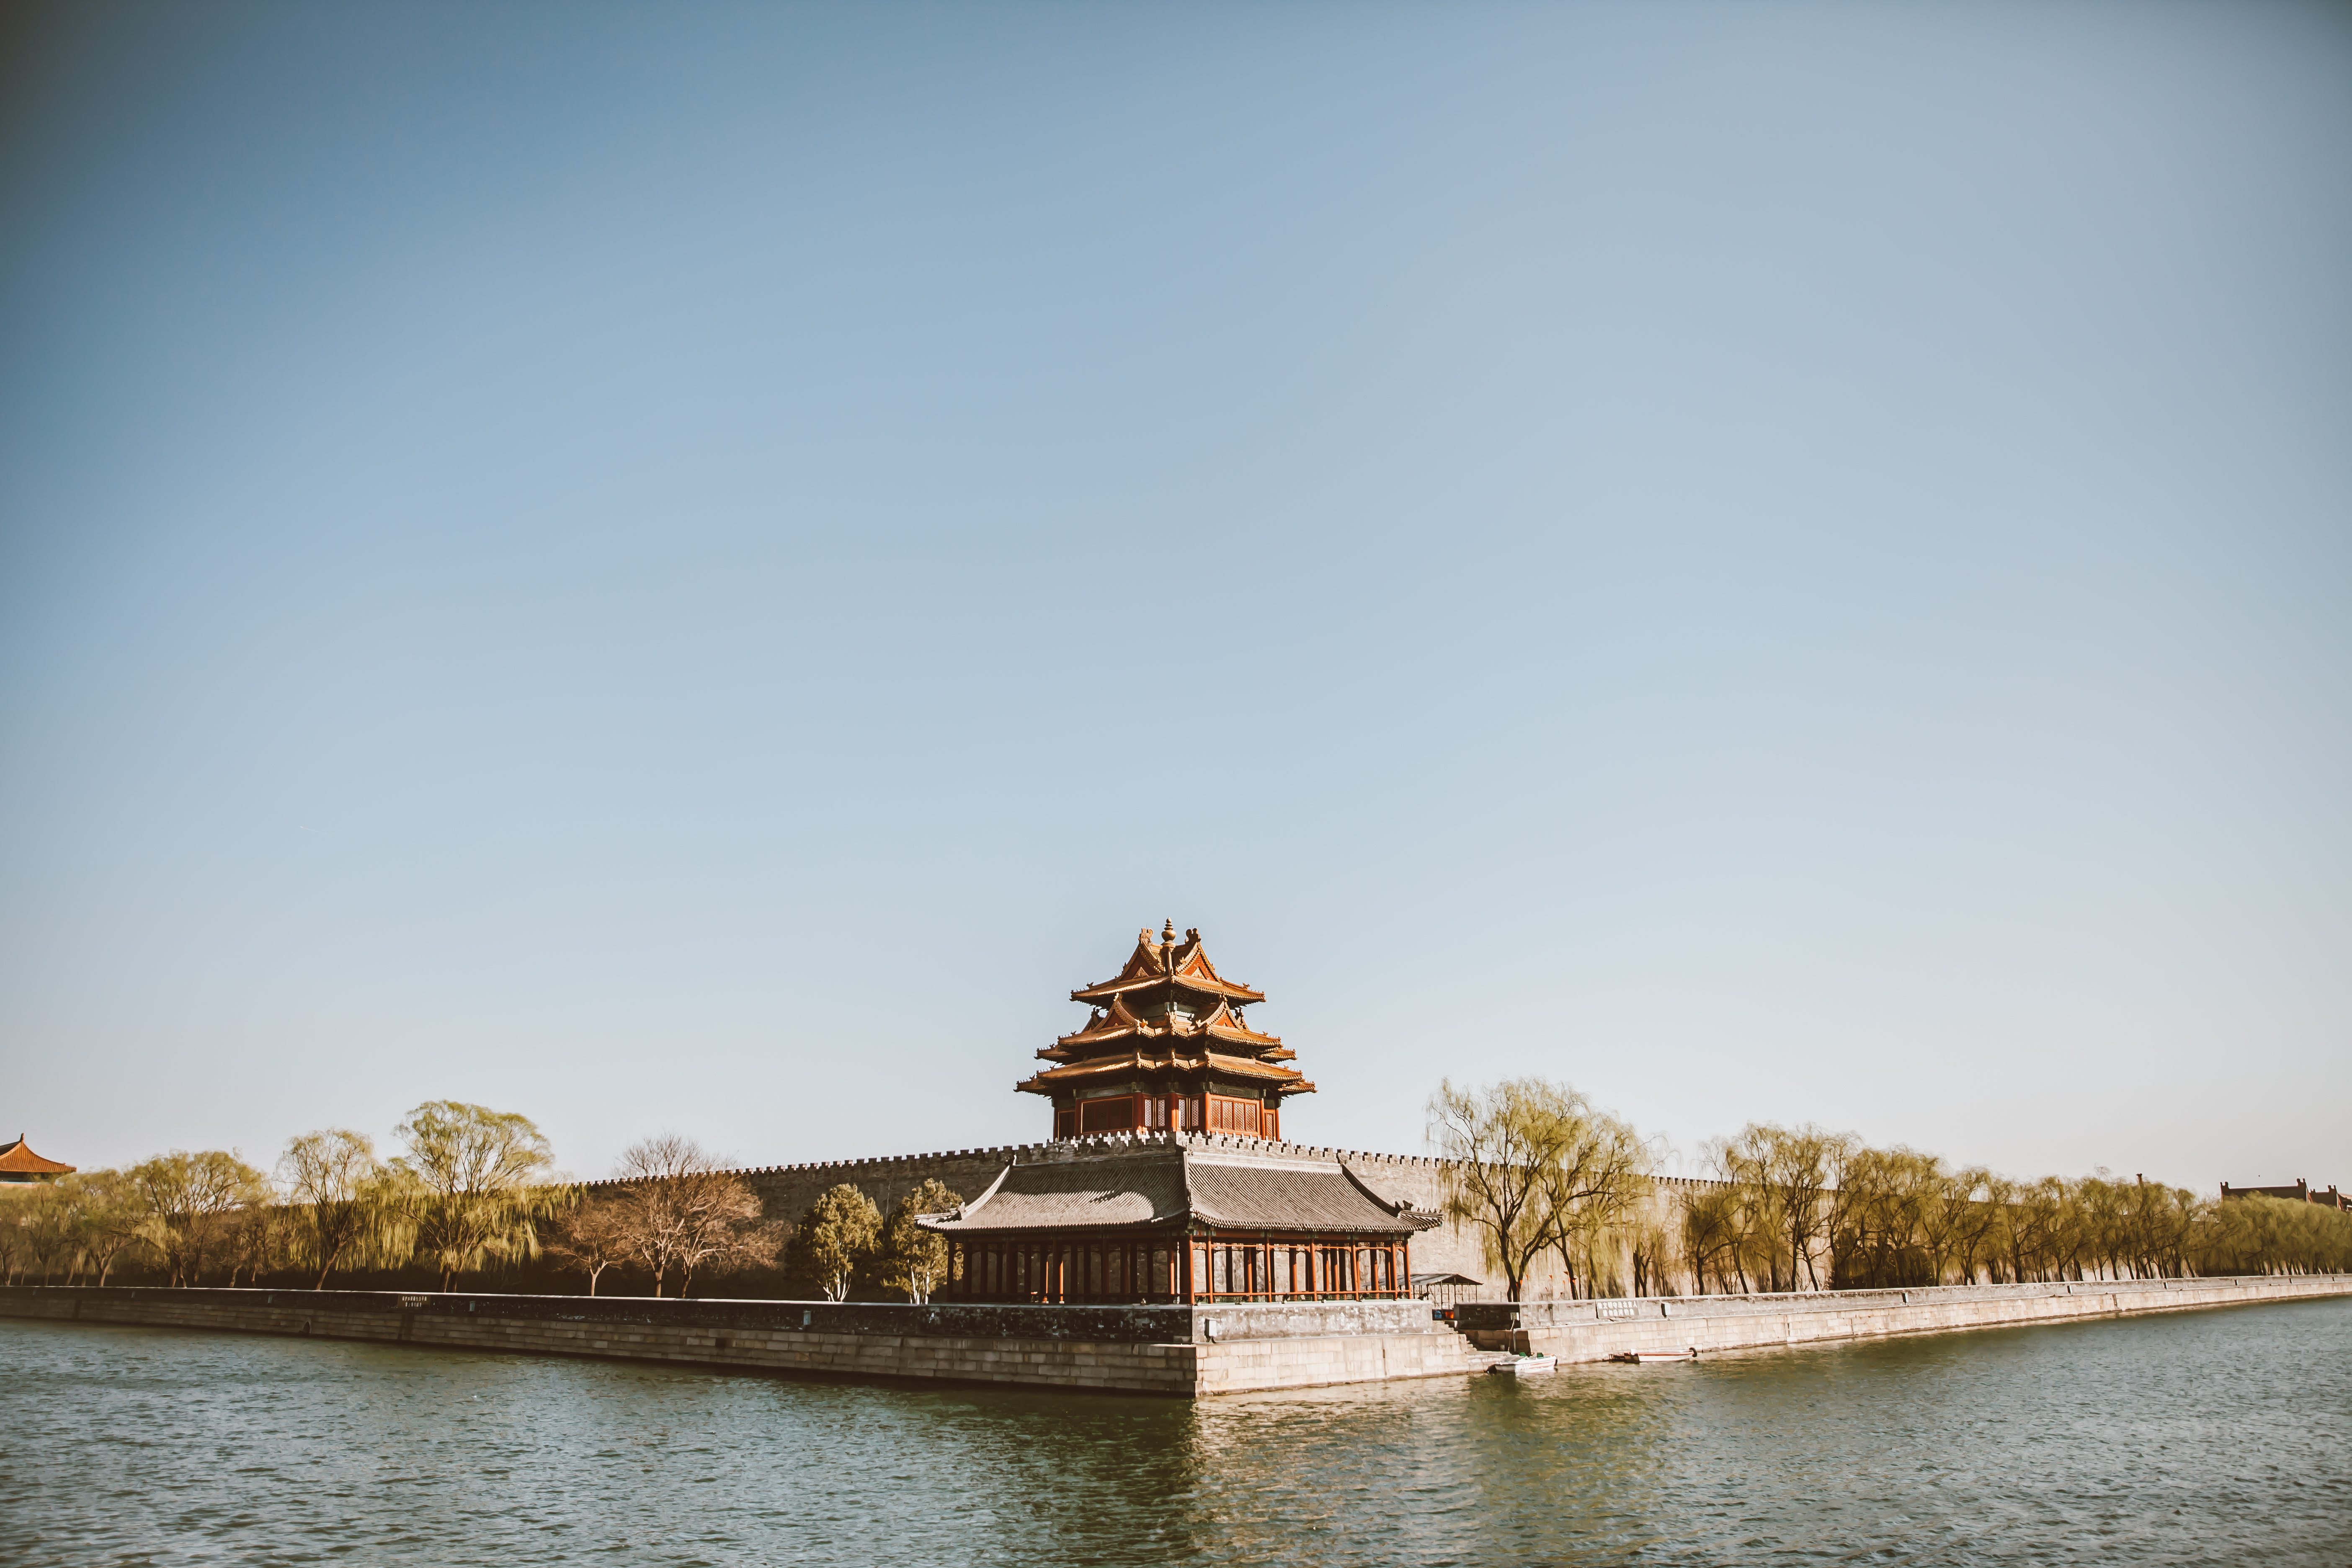
sea, water, architecture, boat, morning, lake, wall, river, evening, reflection, vehicle, publicdomain, temple, beijing, pavilion, china, moat, forbiddencity